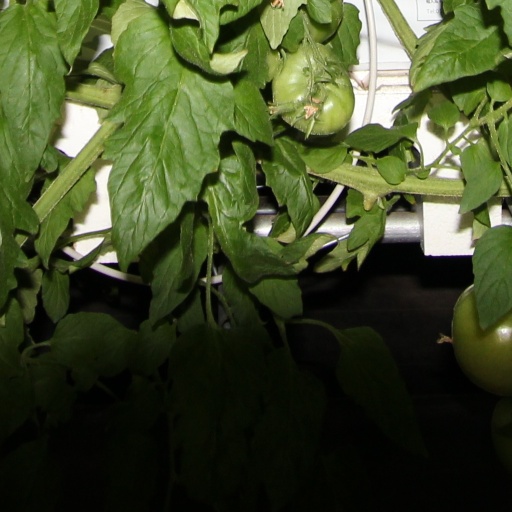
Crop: tomato